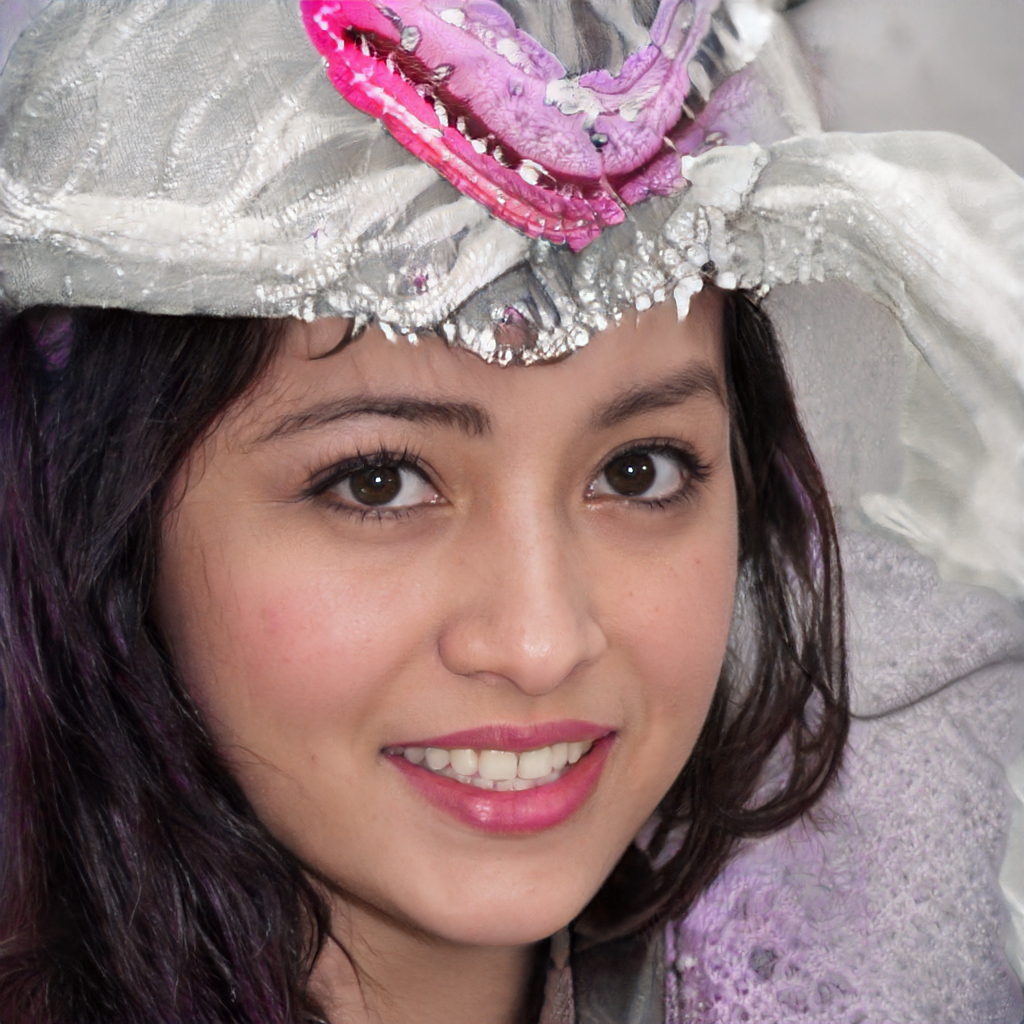
Label: Colored